Florence Calvert Thorne

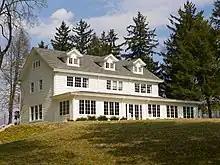
Home of Thorne and Scattergood

Thorne spent her later life in Virginia, where she bought a Virginia estate with life-long partner Margaret Scattergood. Built in 1926, the four story Georgian Revival house is located at 6200 Georgetown Pike. The couple named the house Calvert House, later known as the Calvert Estate. Within a decade of purchasing the property, it became of interest to United States Government because the Central Intelligence Agency headquarters in Langley, Virginia was expanding and beginning to encroach on the land. Thorne and Scattergood agreed to sell the land to the government provided they were allowed to live out the rest of their lives in the home. The CIA took over the estate following Scattergood's death in 1986. The building was used to house the CIA's K9 unit for several years before falling into disrepair. It was renovated in the early 2000s, after which time it began operating as the Scattergood-Thorne Conference Center.